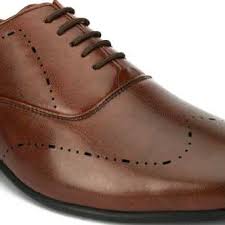
Label: Brogue